Johnny Rutherford

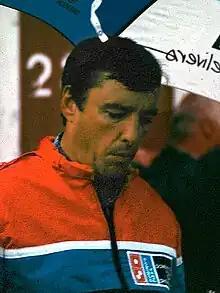
Rutherford at the 1984 Pocono 500

John Sherman Rutherford III (born March 12, 1938), also known as "Lone Star JR", is an American former automobile racing driver. During an Indy Car career that spanned more than three decades, he scored 27 wins and 23 pole positions in 314 starts. He became one of six drivers to win the Indianapolis 500 at least three times, winning in 1974, 1976, and 1980. He also won the CART championship in 1980.